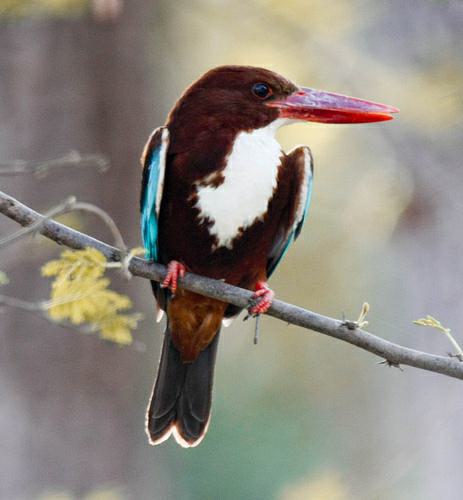
A photo of a white breasted kingfisher